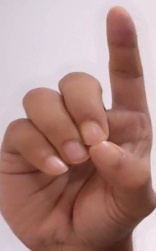
ASL sign: D